Flame

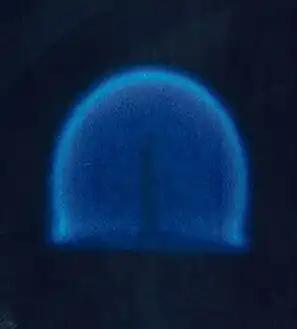
In zero-G, convection does not carry the hot combustion products away from the fuel source, resulting in a spherical flame front.

In the year 2000, experiments by NASA confirmed that gravity plays an indirect role in flame formation and composition. The common distribution of a flame under normal gravity conditions depends on convection, as soot tends to rise to the top of a flame (such as in a candle in normal gravity conditions), making it yellow. In microgravity or zero gravity environment, such as in orbit, natural convection no longer occurs and the flame becomes spherical, with a tendency to become bluer and more efficient. There are several possible explanations for this difference, of which the most likely is the hypothesis that the temperature is sufficiently evenly distributed that soot is not formed and complete combustion occurs. Experiments by NASA reveal that diffusion flames in microgravity allow more soot to be completely oxidized after they are produced than do diffusion flames on Earth, because of a series of mechanisms that behave differently in microgravity when compared to normal gravity conditions. These discoveries have potential applications in applied science and private industry, especially concerning fuel efficiency.